Mitsubishi Grandis

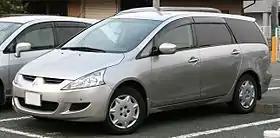
Mitsubishi Grandis (Japan; pre-facelift)

The is a seven-seat MPV built by Mitsubishi Motors between 2003 and 2011. It was introduced to replace the Chariot/Space Wagon/Nimbus minivans. It was also marketed as the Mitsubishi Space Wagon in Thailand.